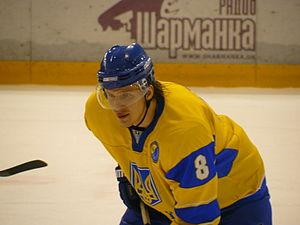
Andriï Pavlovitch Mikhnov - de l'ukrainien : Андрій Павлович Міхнов - ou Andreï Pavlovitch Mikhnov - du russe : Андрей Павлович Михнов - est un joueur professionnel de hockey sur glace ukrainien. Il évolue au poste d'attaquant. Il est le frère d'Alekseï Mikhnov.